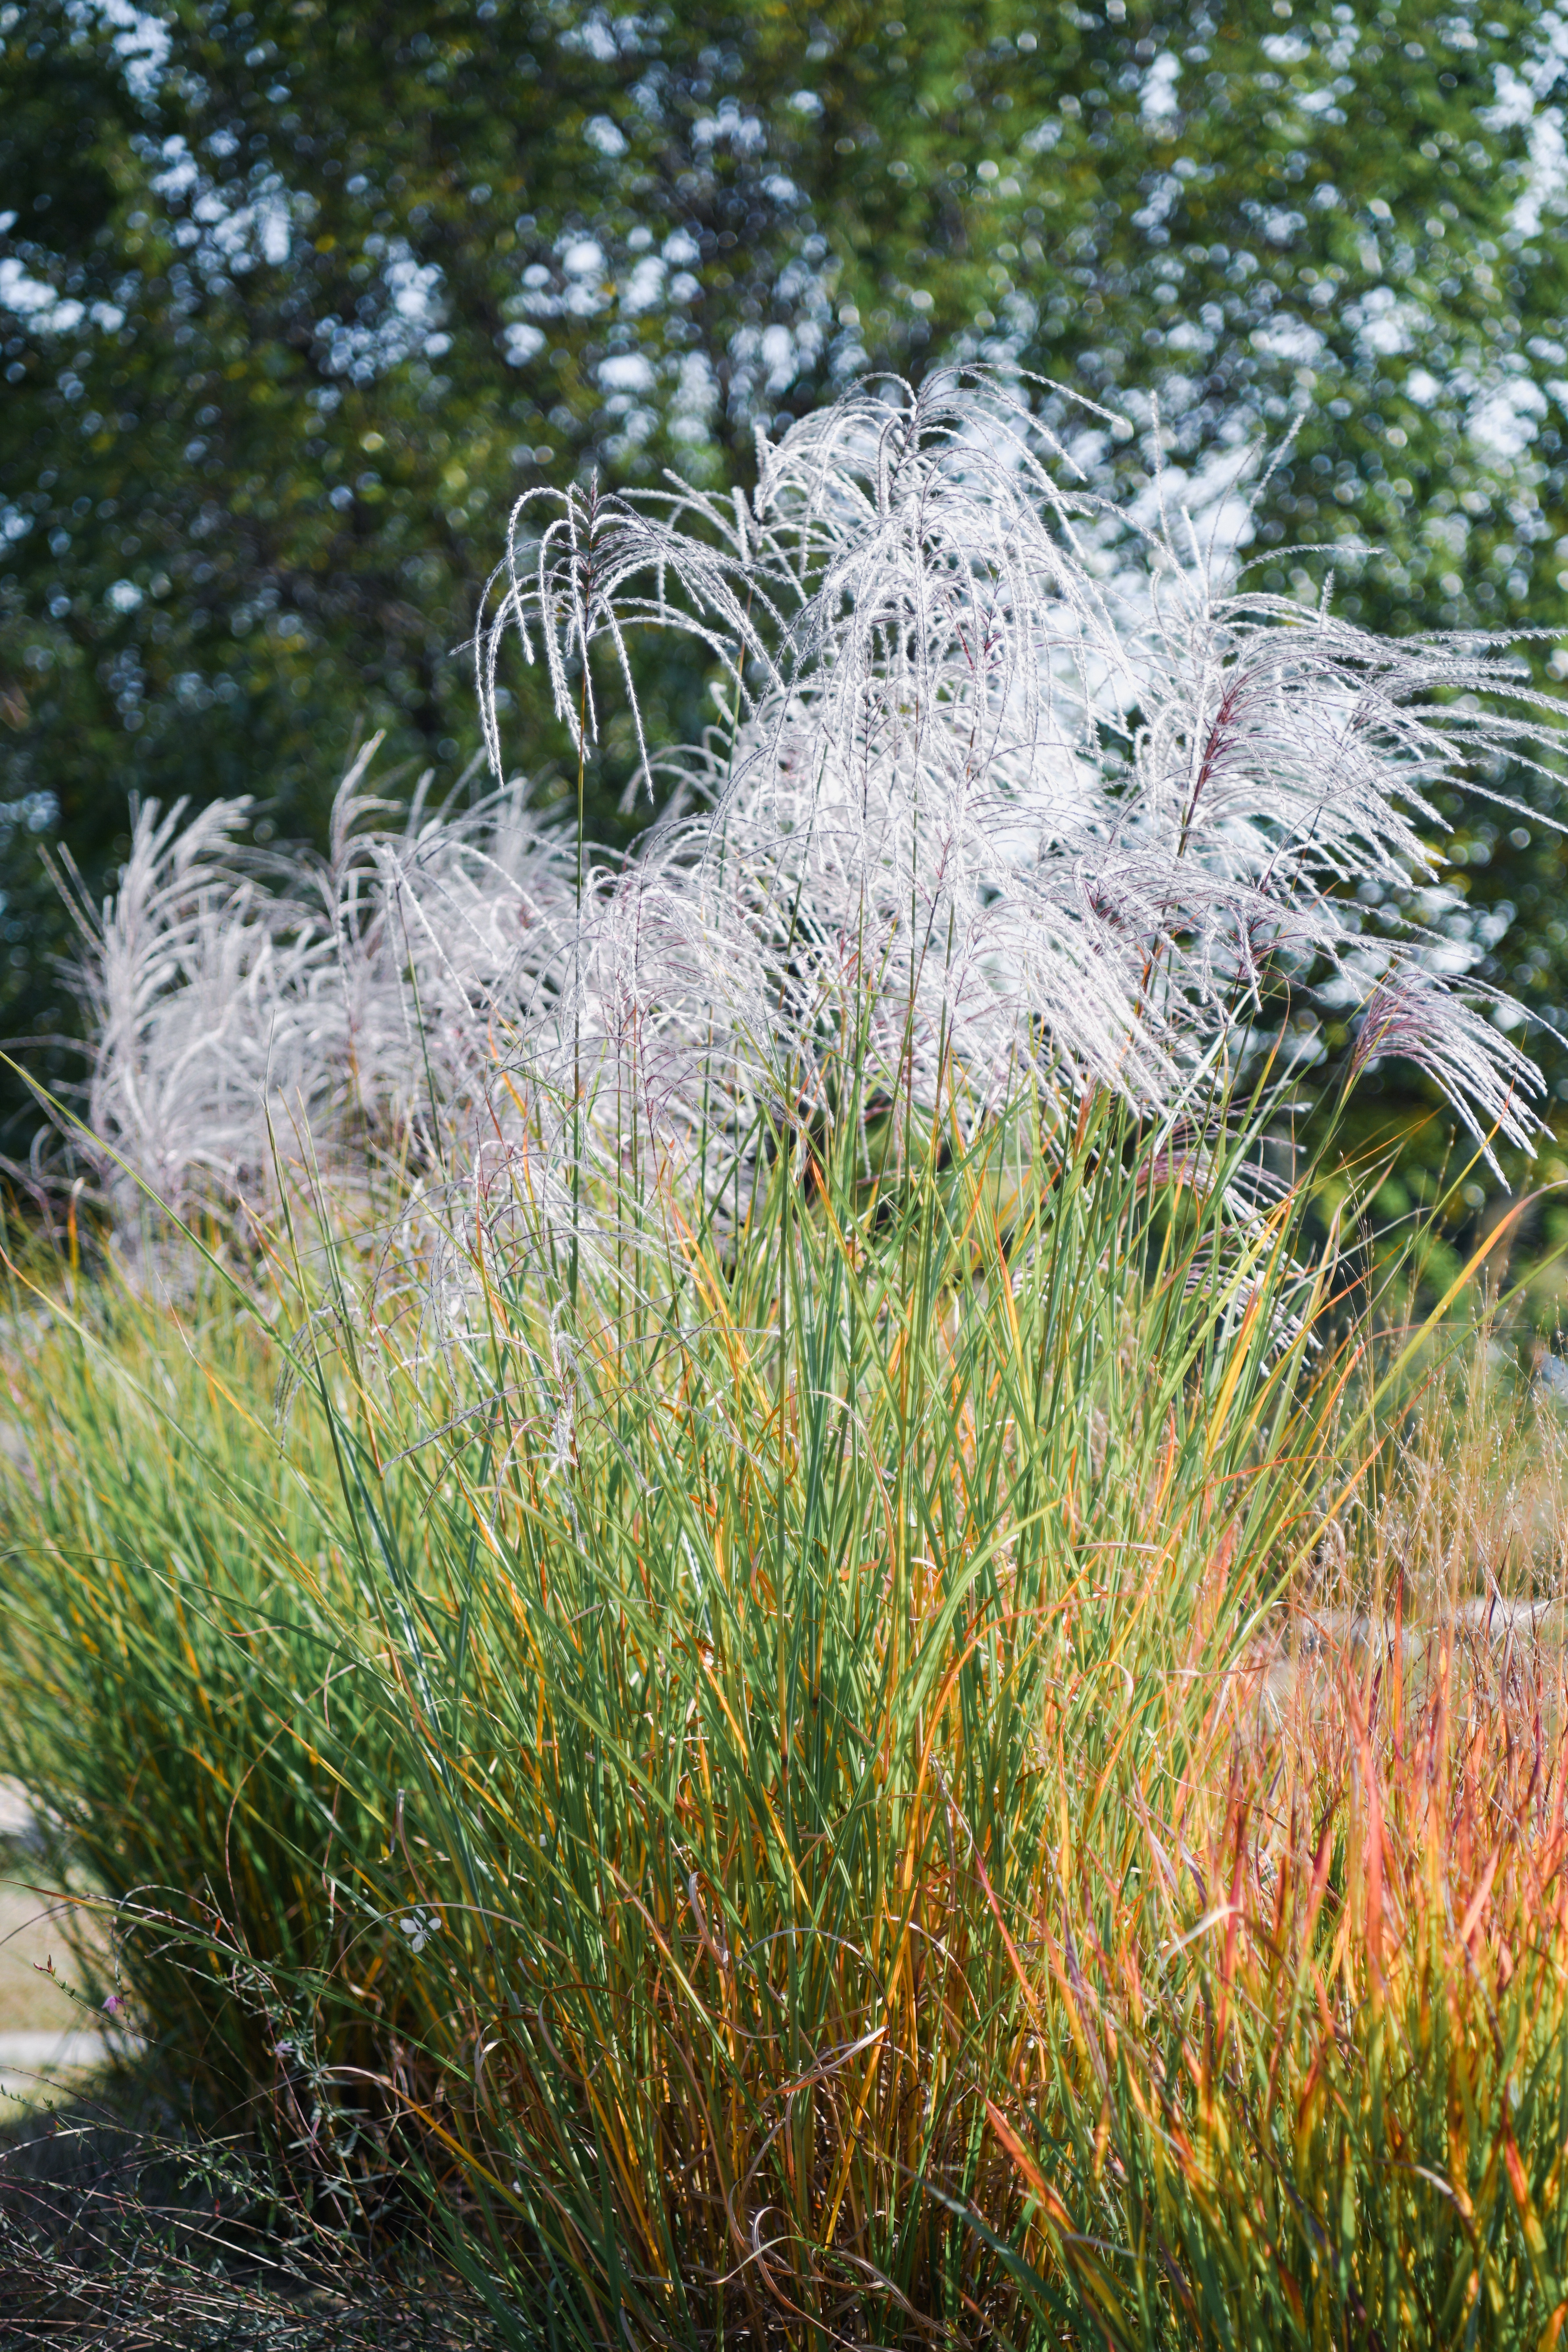
natural, plant, botany, natural landscape, vegetation, flower, grass, terrestrial plant, groundcover, landscape, flowering plant, shrub, grass family, grassland, herbaceous plant, tree, subshrub, prairie, shrubland, annual plant, perennial plant, wildflower, landscaping, Forb, garden, herb, plant stem, sedge family, chaparral, yard, buddleia